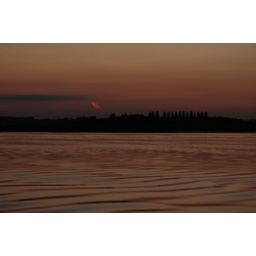
red cloud in Solent